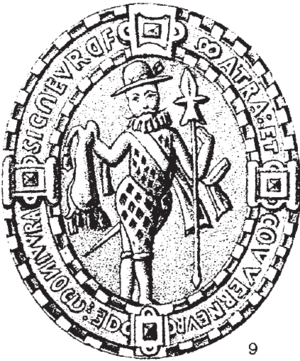
""Seigneur de Montrou et gouverneur de Montchevreuil"""
Châtelet est une ville de Belgique située en Région wallonne dans la province de Hainaut. Depuis la fusion des communes de 1977, la ville de Châtelet regroupe Bouffioulx, Châtelet et Châtelineau. Toutefois, les identités propres à ces trois communes sont restées importantes. Il est donc fréquent d'entendre les gentilés respectifs : Buffaloniens, Châtelettain et Castelinois.